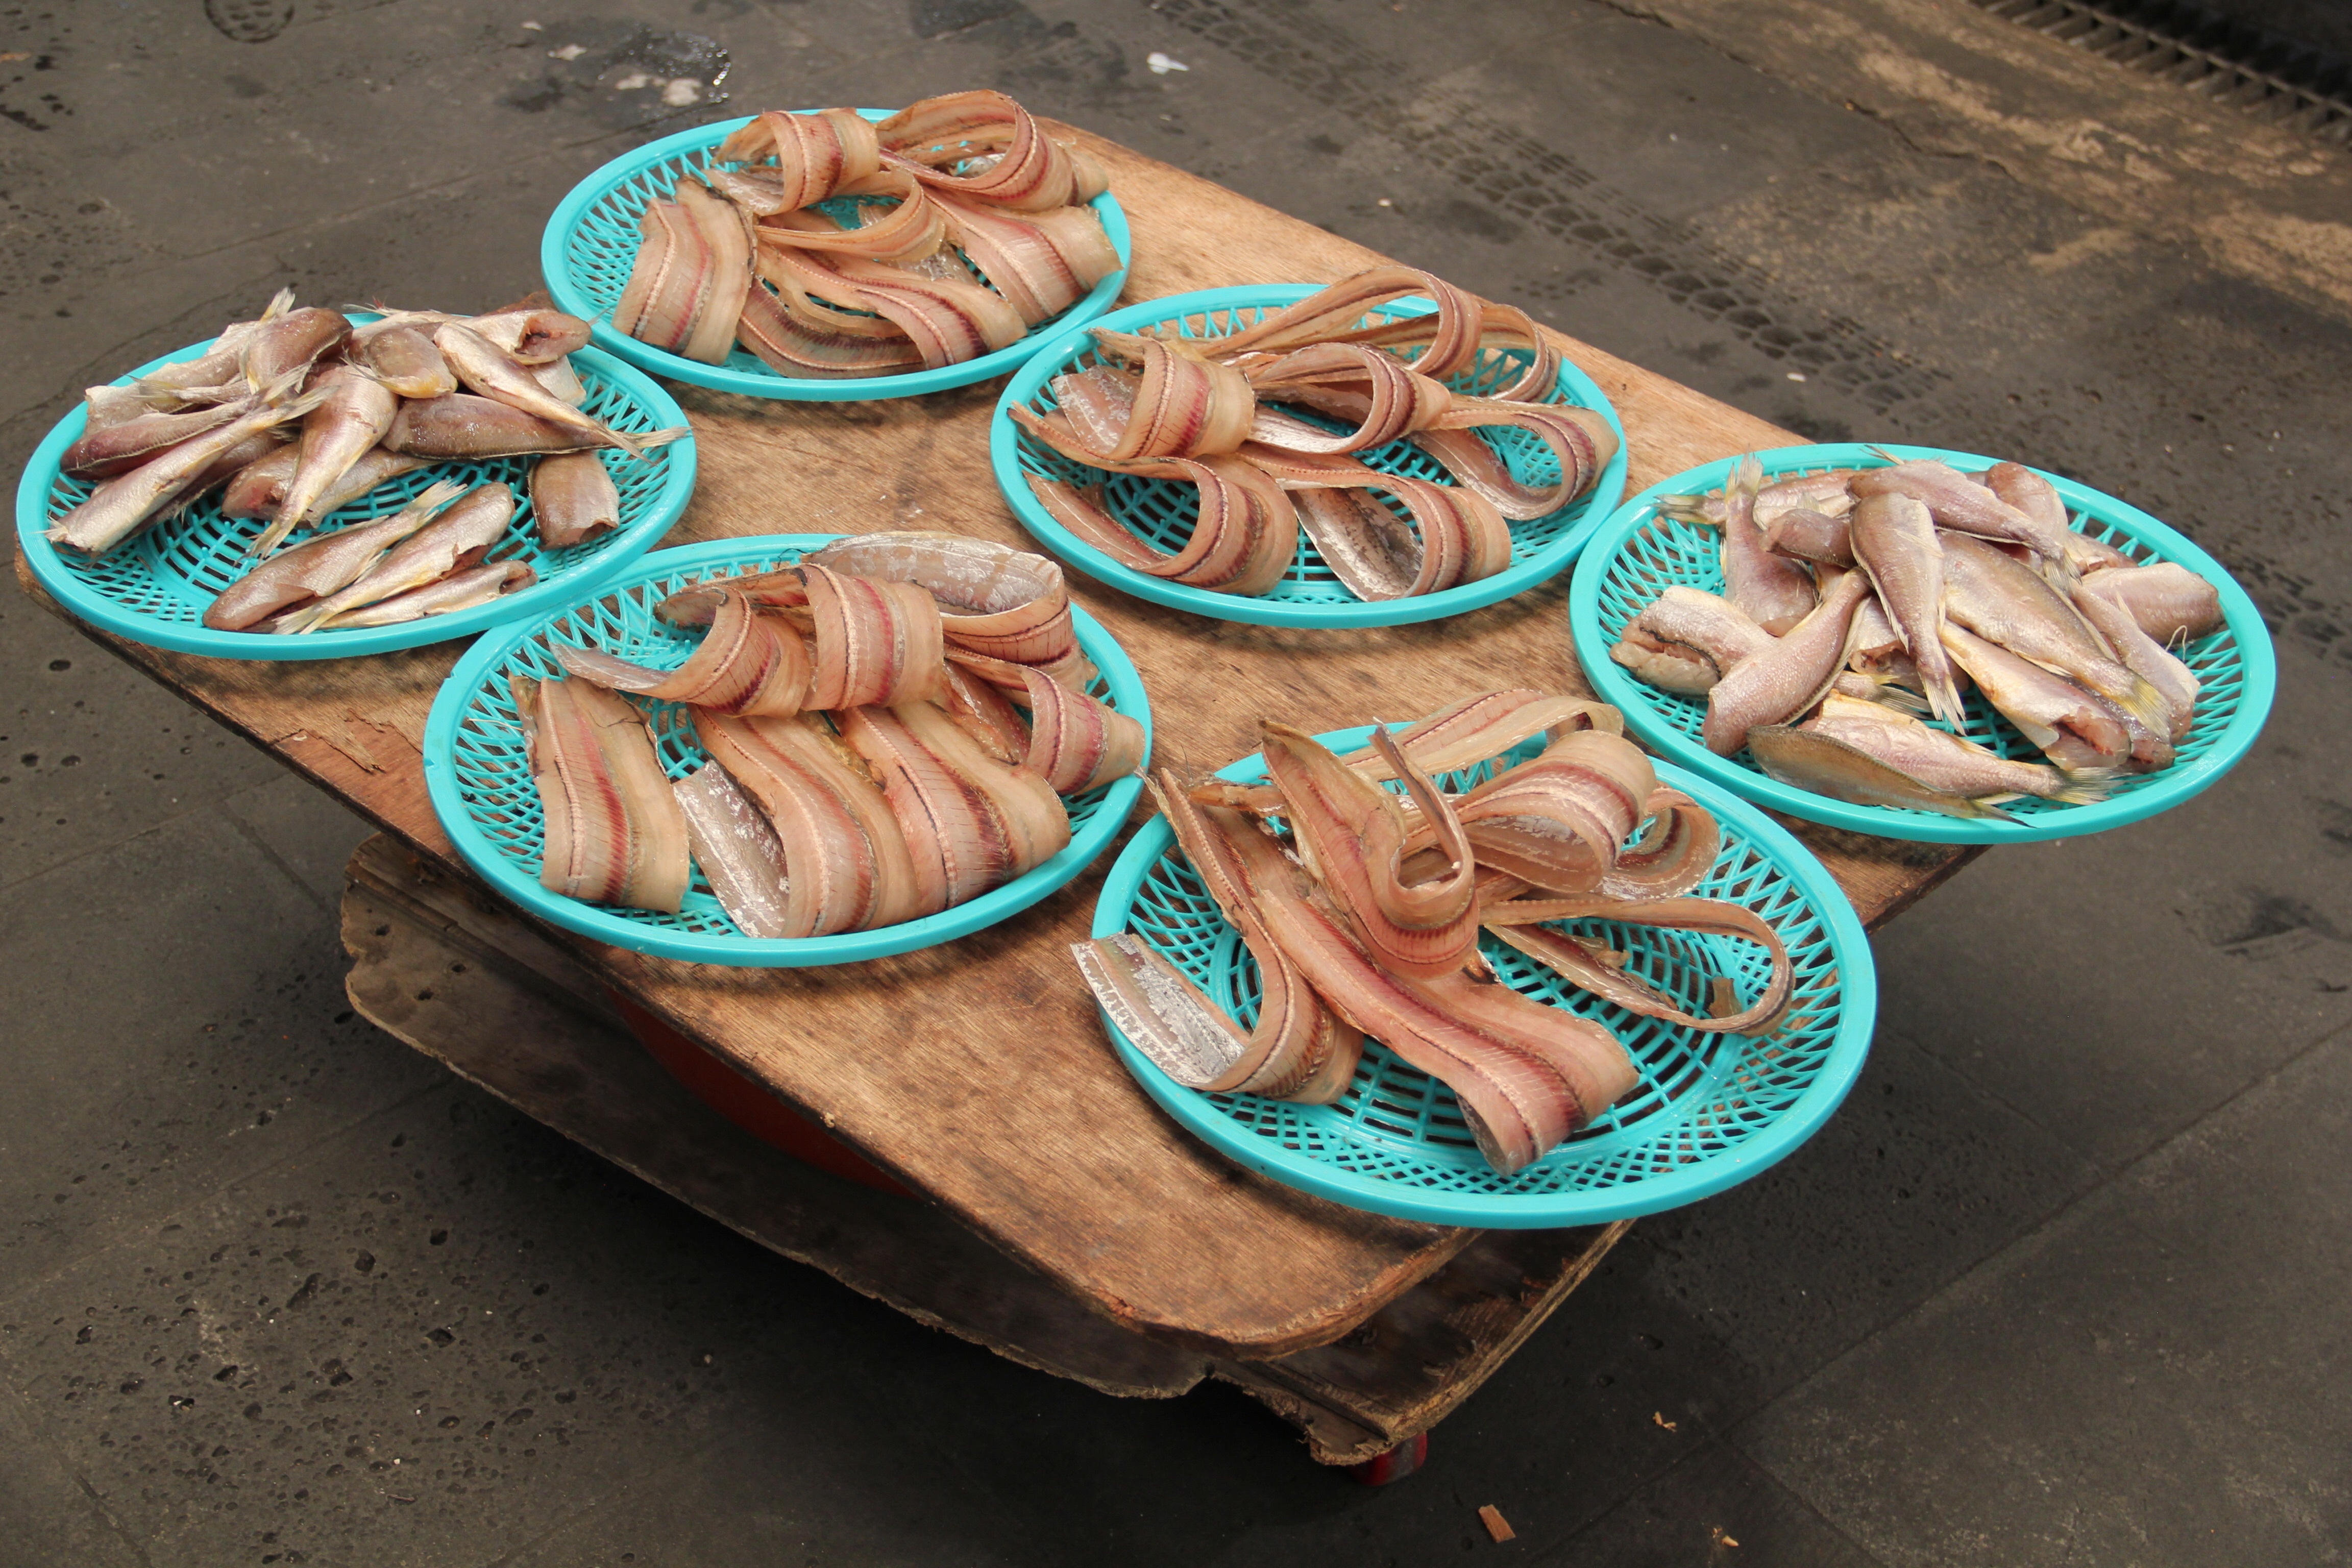
food, color, blue, fish, baking, dessert, fish market, icing, sea animals, snack food